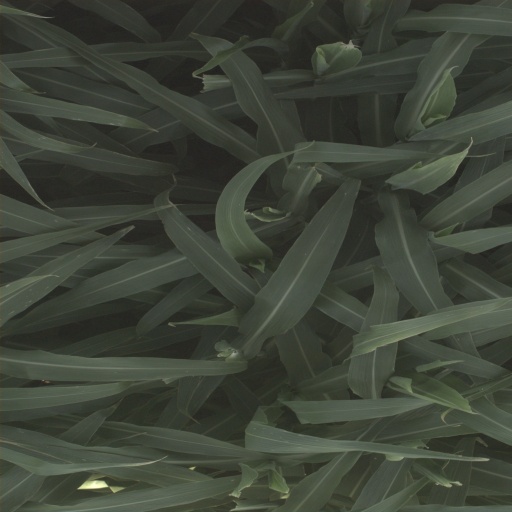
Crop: sorghum